Tōkaichiba Station (Kanagawa)

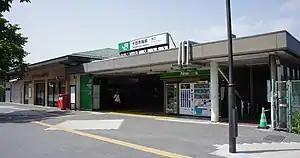
Tōka'ichiba Station South Exit, May 2021

is a passenger railway station located in Midori-ku, Yokohama, Kanagawa Prefecture, Japan, operated by the East Japan Railway Company (JR East).